Gentamicin

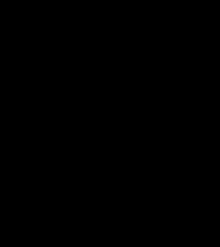

Since gentamicin is derived from the species "Micromonospora", the backbone for this antibiotic is the aminocyclitol 2-deoxystreptamine. This six carbon ring is substituted at the carbon positions 4 and 6 by the amino sugar molecules cyclic purpurosamine and garosamine, respectively. The gentamicin complex, is differentiated into five major components (C, C, C, C, C) and multiple minor components by substitution at the 6' carbon of the purpurosamine unit indicated in the image to the right by R and R. The R and R can have the follow substitutions for some of the species in the gentamicin complex.